St. Robert Bellarmine Catholic Church (Burbank, California)

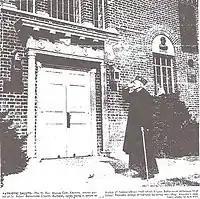
Martin Keating saluting at Bellarmine-Jefferson H.S.

The parish was founded in 1907 as Holy Trinity Parish. The first mass was presided over by James O'Neil, then pastor of Holy Family in Glendale, at the Odd Fellows Hall at the corner of San Fernando Road and Olive Avenue. The original church (now the elementary school) was built in 1909 and was the first Catholic church in the San Fernando Valley. By the late 1920s, the parish included all of Burbank, Sun Valley and other areas in the San Fernando Valley.